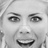
Emotion: surprise